Gotse Delchev

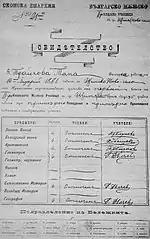
Diploma from the Bulgarian Exarchate's school in Štip, signed by Delchev as a teacher.

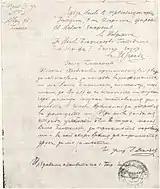
Letter from Delchev to the Bulgarian Exarch Yosif, where he resigned as head teacher in Bansko.

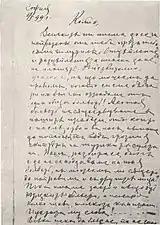
Letter from Delchev to Nikola Maleshevski dated 5 January 1899, where he called for unity among Bulgarians.

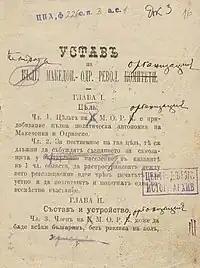
Excerpt from the statute of BMARC, with corrections made by hand, personally by Gotse Delchev with intention to work out the new statute of the SMARO.

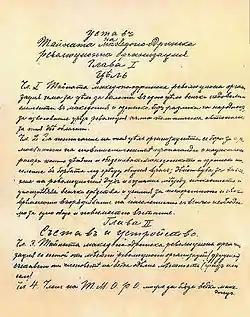
Excerpt from the statute of SMARO, whose author was Delchev.

In Ottoman Salonika, IMRO was founded in 1893, by a small band of anti-Ottoman Macedono-Bulgarian revolutionaries, including Hadzhinikolov. The earliest known statute of the Organization calls it "Bulgarian Macedonian-Adrianople Revolutionary Committees" (BMARC). It was decided at a meeting in Resen in August 1894 to preferably recruit teachers from the Bulgarian schools as committee members. Although Delchev despised the Exarchate policy in Macedonia, in 1894 he became a teacher in an Exarchate school in Štip. There he met another teacher, Dame Gruev, who was also among the founders of IMRO and a leader of the newly established local committee. Gruev told him about the existence of the Organization. Delchev impressed Gruev with his honesty and joined the Organization immediately, gradually becoming one of its main leaders. Delchev advocated for the establishment of a secret revolutionary network, that would prepare the population for an armed uprising against the Ottoman rule, based on Levski's example. They shared common views with Gruev that the liberation had to be achieved internally by a Macedonian organization without any foreign intervention. Therefore, Gruev concentrated his attention on Štip, while Delchev attempted to win over the surrounding villages. It is unknown how many active members the Organization had from 1893 to 1897. Despite his and Gruev's efforts, the number of members grew slowly. In a letter from 1895, Delchev explained that the liberation of Macedonia as a state lies in an internal uprising for which a systematic agitation was conducted in order for the population to be ready in the near future, otherwise the result of a premature uprising would be tragic. Delchev travelled during the vacations throughout Macedonia and established and organized committees in villages and cities. In this period, he adopted Ahil (Archilles) as his "nom de guerre". Furthermore, he organized secret border crossing points towards Bulgaria near Kyustendil for easier infiltration of revolutionary propaganda literature.